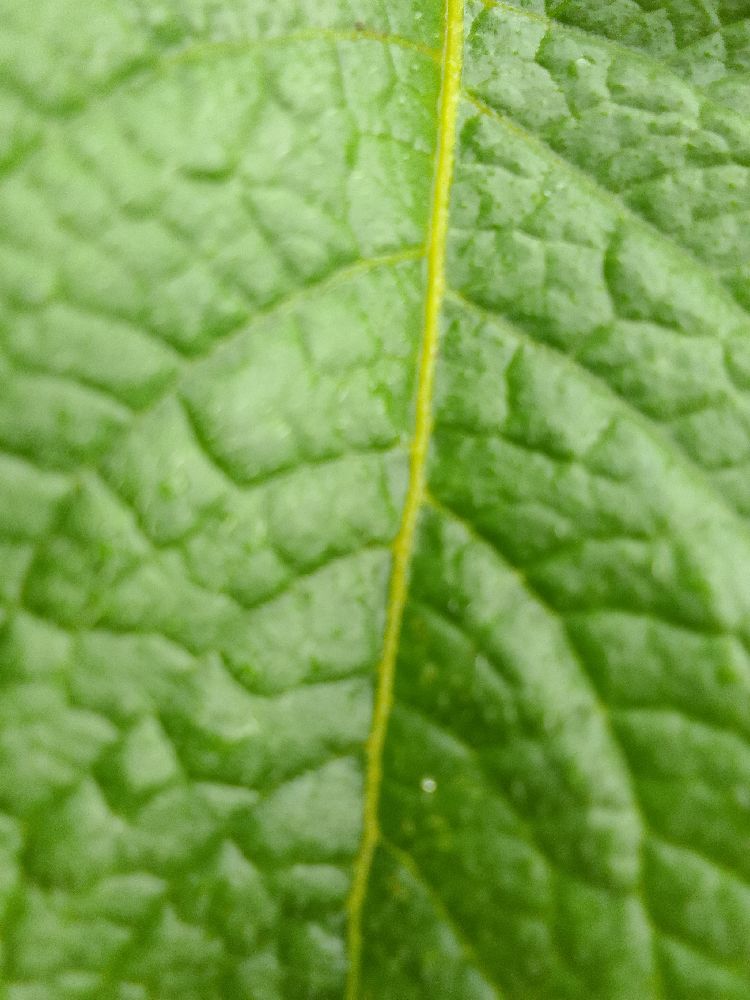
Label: Healthy